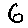
Label: 6